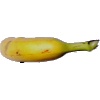
Label: Banana Lady Finger 1